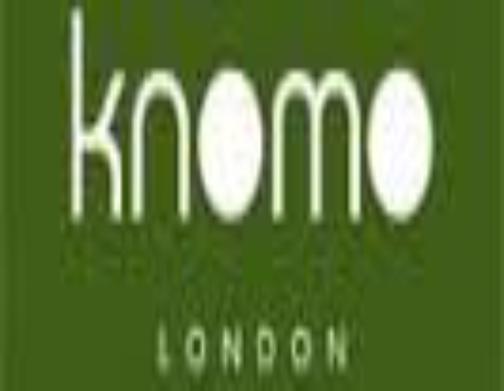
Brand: Knomo
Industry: Clothes